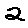
Label: 2